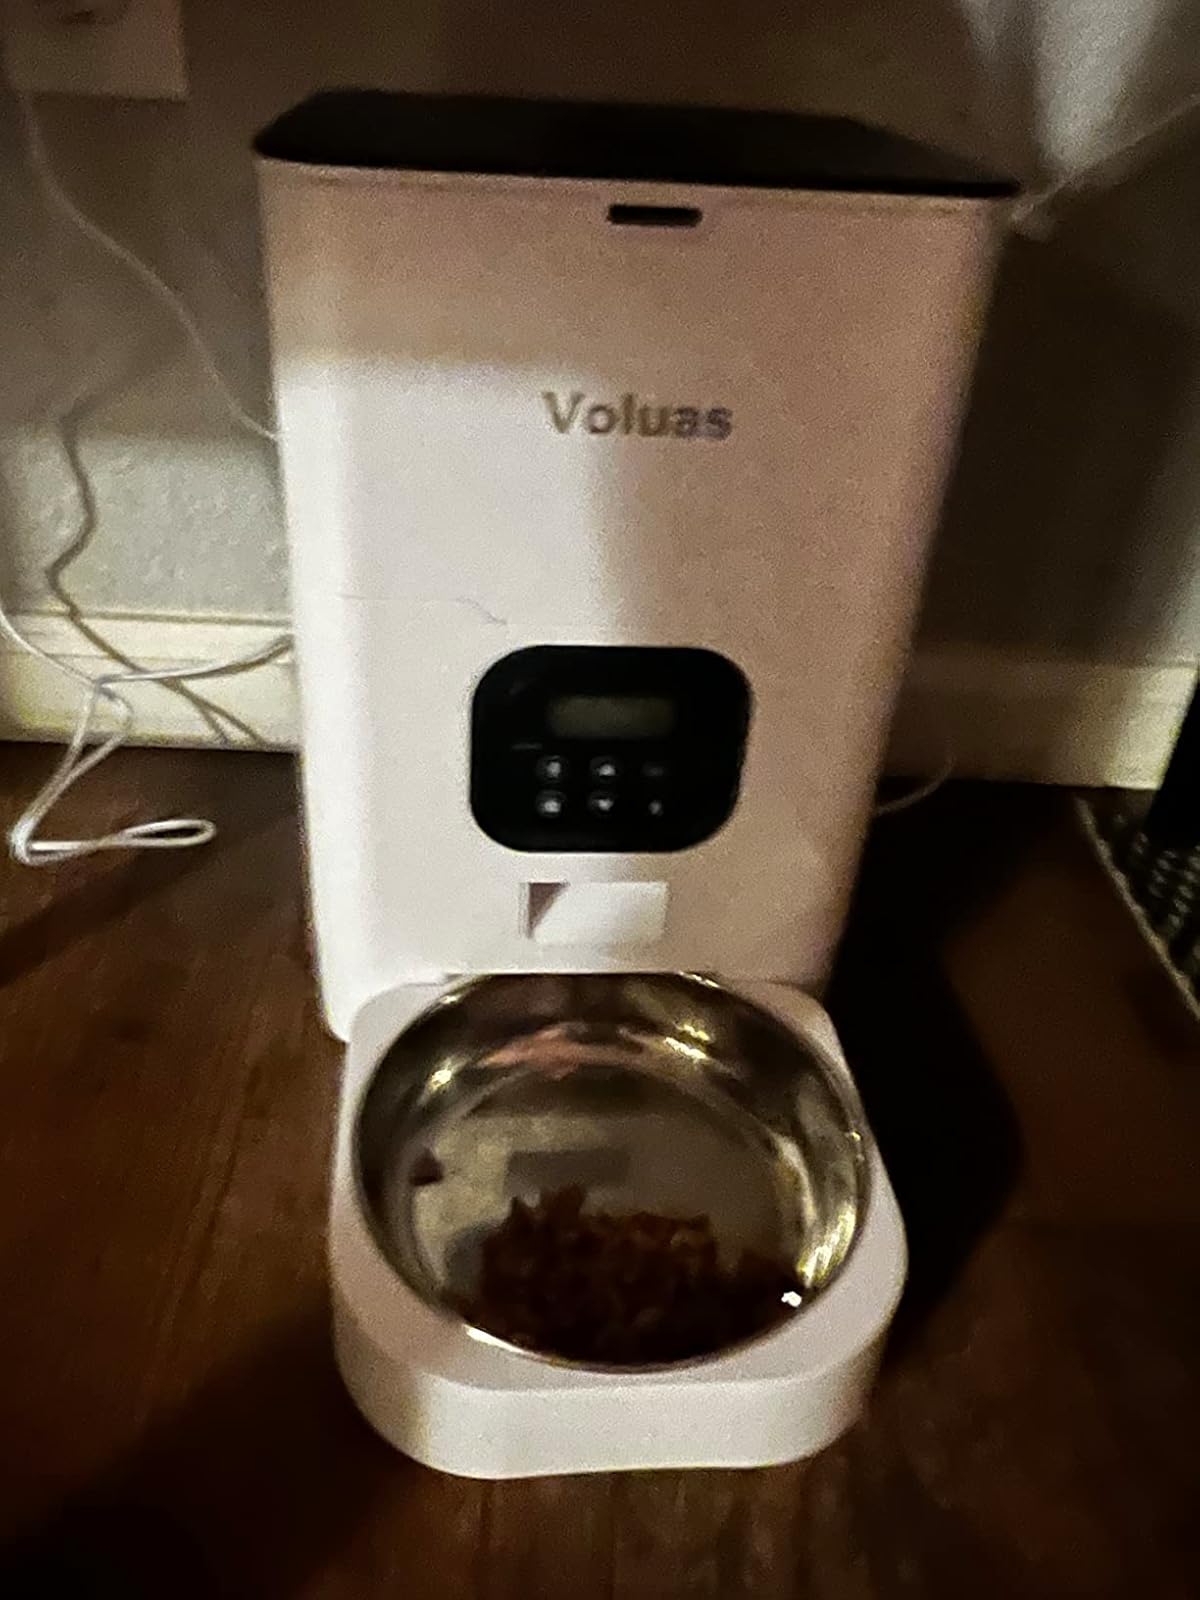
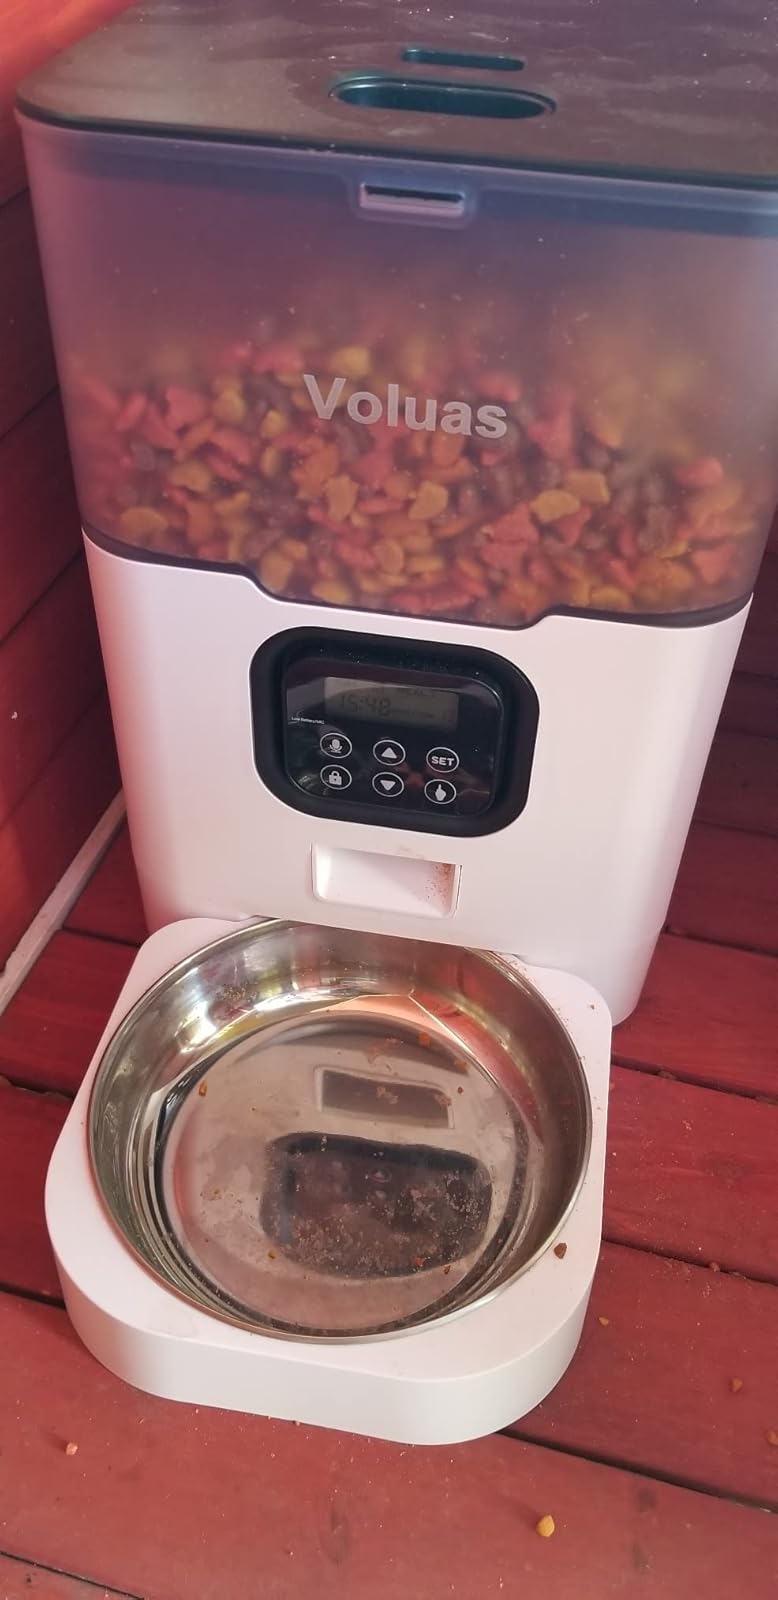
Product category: items_feeder
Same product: no